List of Luton Town F.C. records and statistics

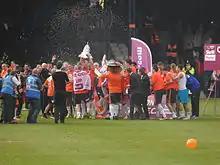
Ronnie Henry lifts the Conference Premier championship trophy at the end of the 2013–14 season

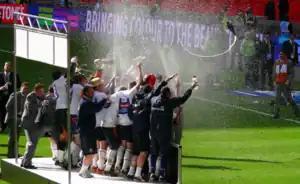
Luton Town celebrate winning the Football League Trophy in 2009

Uniquely, the club won the Football League Trophy and were relegated from the Football League in the same season.